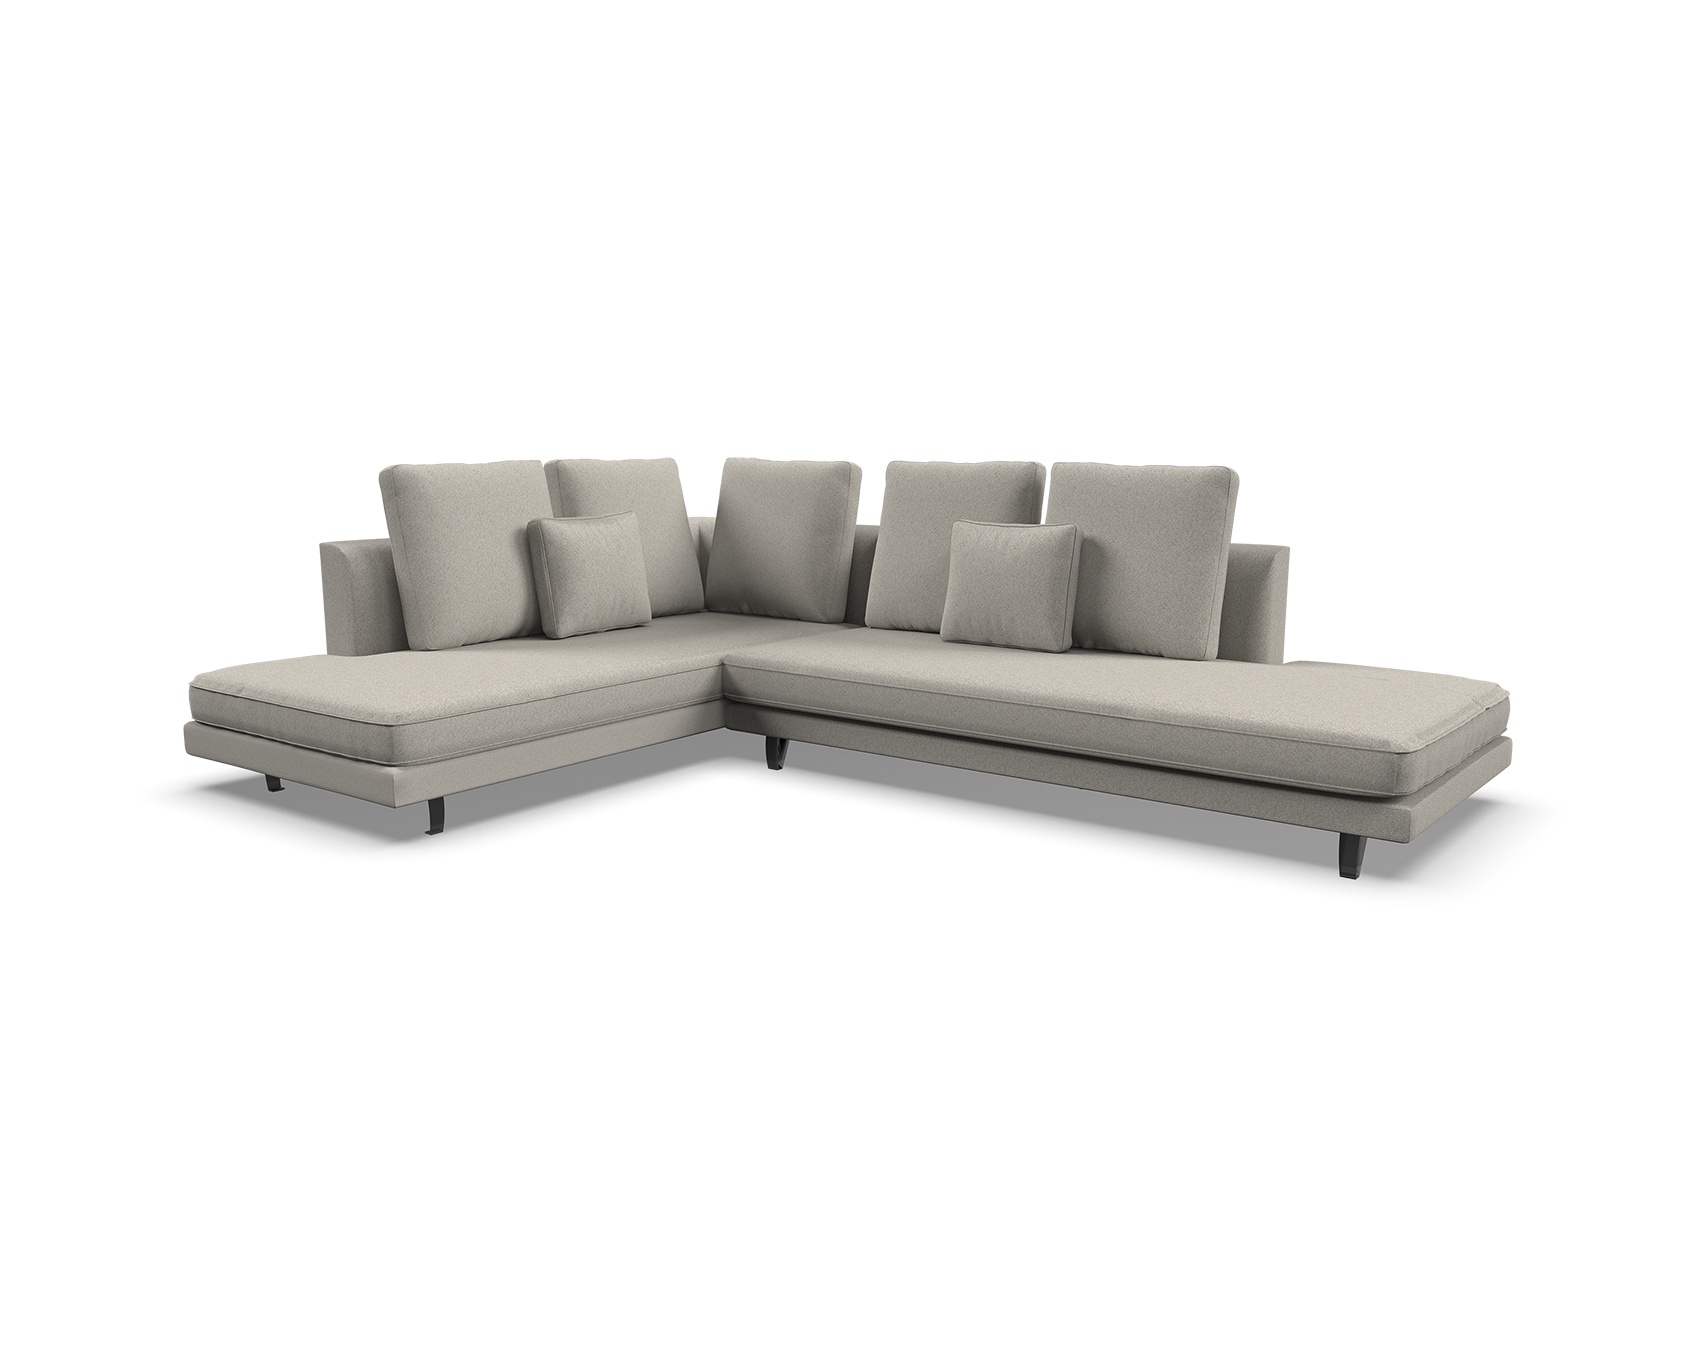
Gregory Corner Sofa
The Gregory modular sofa boasts a sturdy structure, featuring a frame crafted from solid wood enveloped by a resilient zig-zag spring system. With its sleek lines and adaptable modularity, this sofa invites you to shape a space that reflects your unique identity and taste. The Gregory sofa seat is designed for luxurious comfort, combining polyurethane foam with a layer of feather and loose fiber-fill. Supported by sleek black powder-coated mild steel legs, the Gregory sofa is as durable as it is stylish. Designed by Ting P.O & Peter Mikkelsen Module: 12+7 Size: W3210 x D1030 x H930 x L2260mm
Brand: poetliving
Category: Furniture > Sofas > Corner Sofas